David Leavitt (banker)

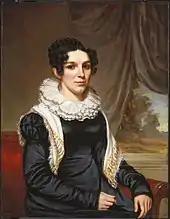

David Leavitt died at the home of his son Edward in Manhattan on December 30, 1879, at age 88. His wife predeceased him, dying in 1867 at age 76 at the couple's Great Barrington estate. Leavitt was a longtime member of the First Presbyterian Church of Brooklyn, where he had worshipped for a half-century. While in Great Barrington, Leavitt attended the First Congregational Church of Great Barrington. David Leavitt and his wife had an only daughter, Elizabeth Leavitt Howe, whose son and grandson became New Jersey bankers and lived at "Fieldhead", the family estate in Princeton, New Jersey, as well as three sons, Edward, Henry and David Jr.